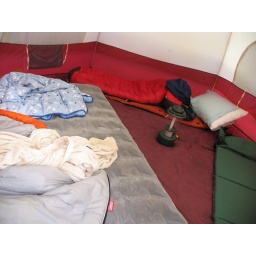
I slept in the red sleeping bag in the back